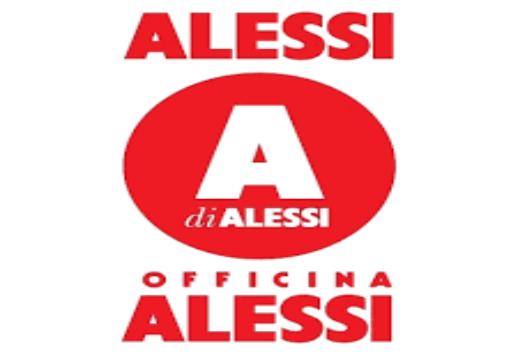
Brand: alessi
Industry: Necessities